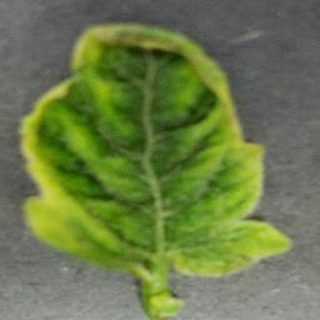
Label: tomato_yellow_leaf_curl_virus